Icosahedral symmetry

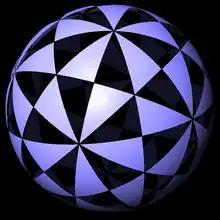
Icosahedral symmetry fundamental domains

In mathematics, and especially in geometry, an object has icosahedral symmetry if it has the same symmetries as a regular icosahedron. Examples of other polyhedra with icosahedral symmetry include the regular dodecahedron (the dual of the icosahedron) and the rhombic triacontahedron.